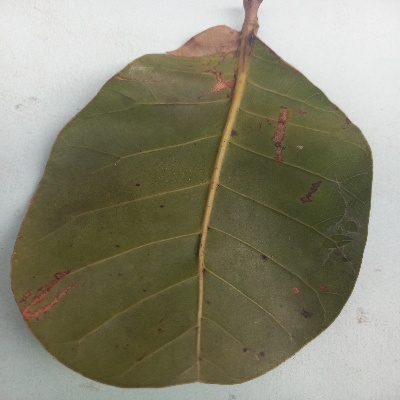
Crop: Cashew
Condition: anthracnose